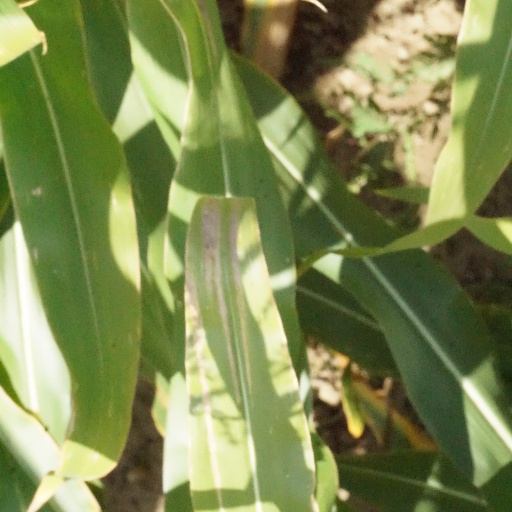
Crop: maize; corn